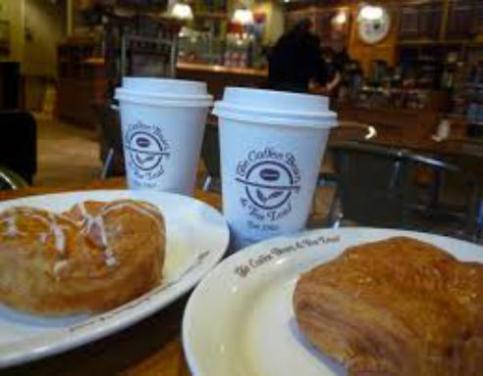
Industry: Food